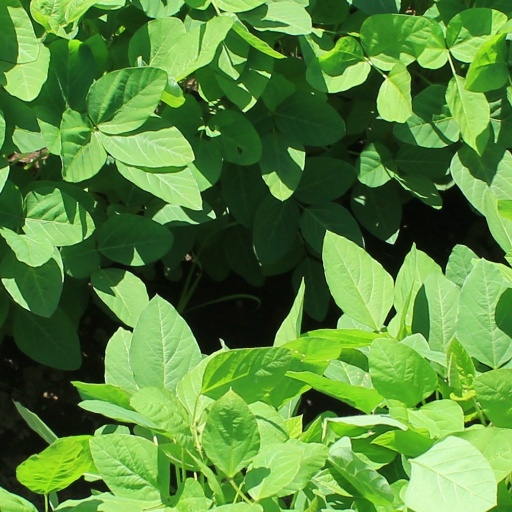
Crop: soybean